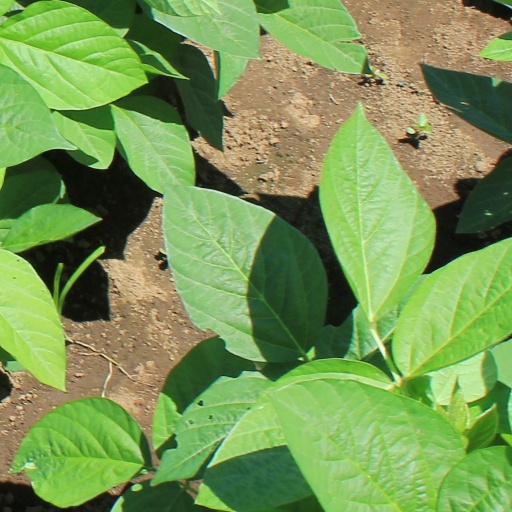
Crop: soybean